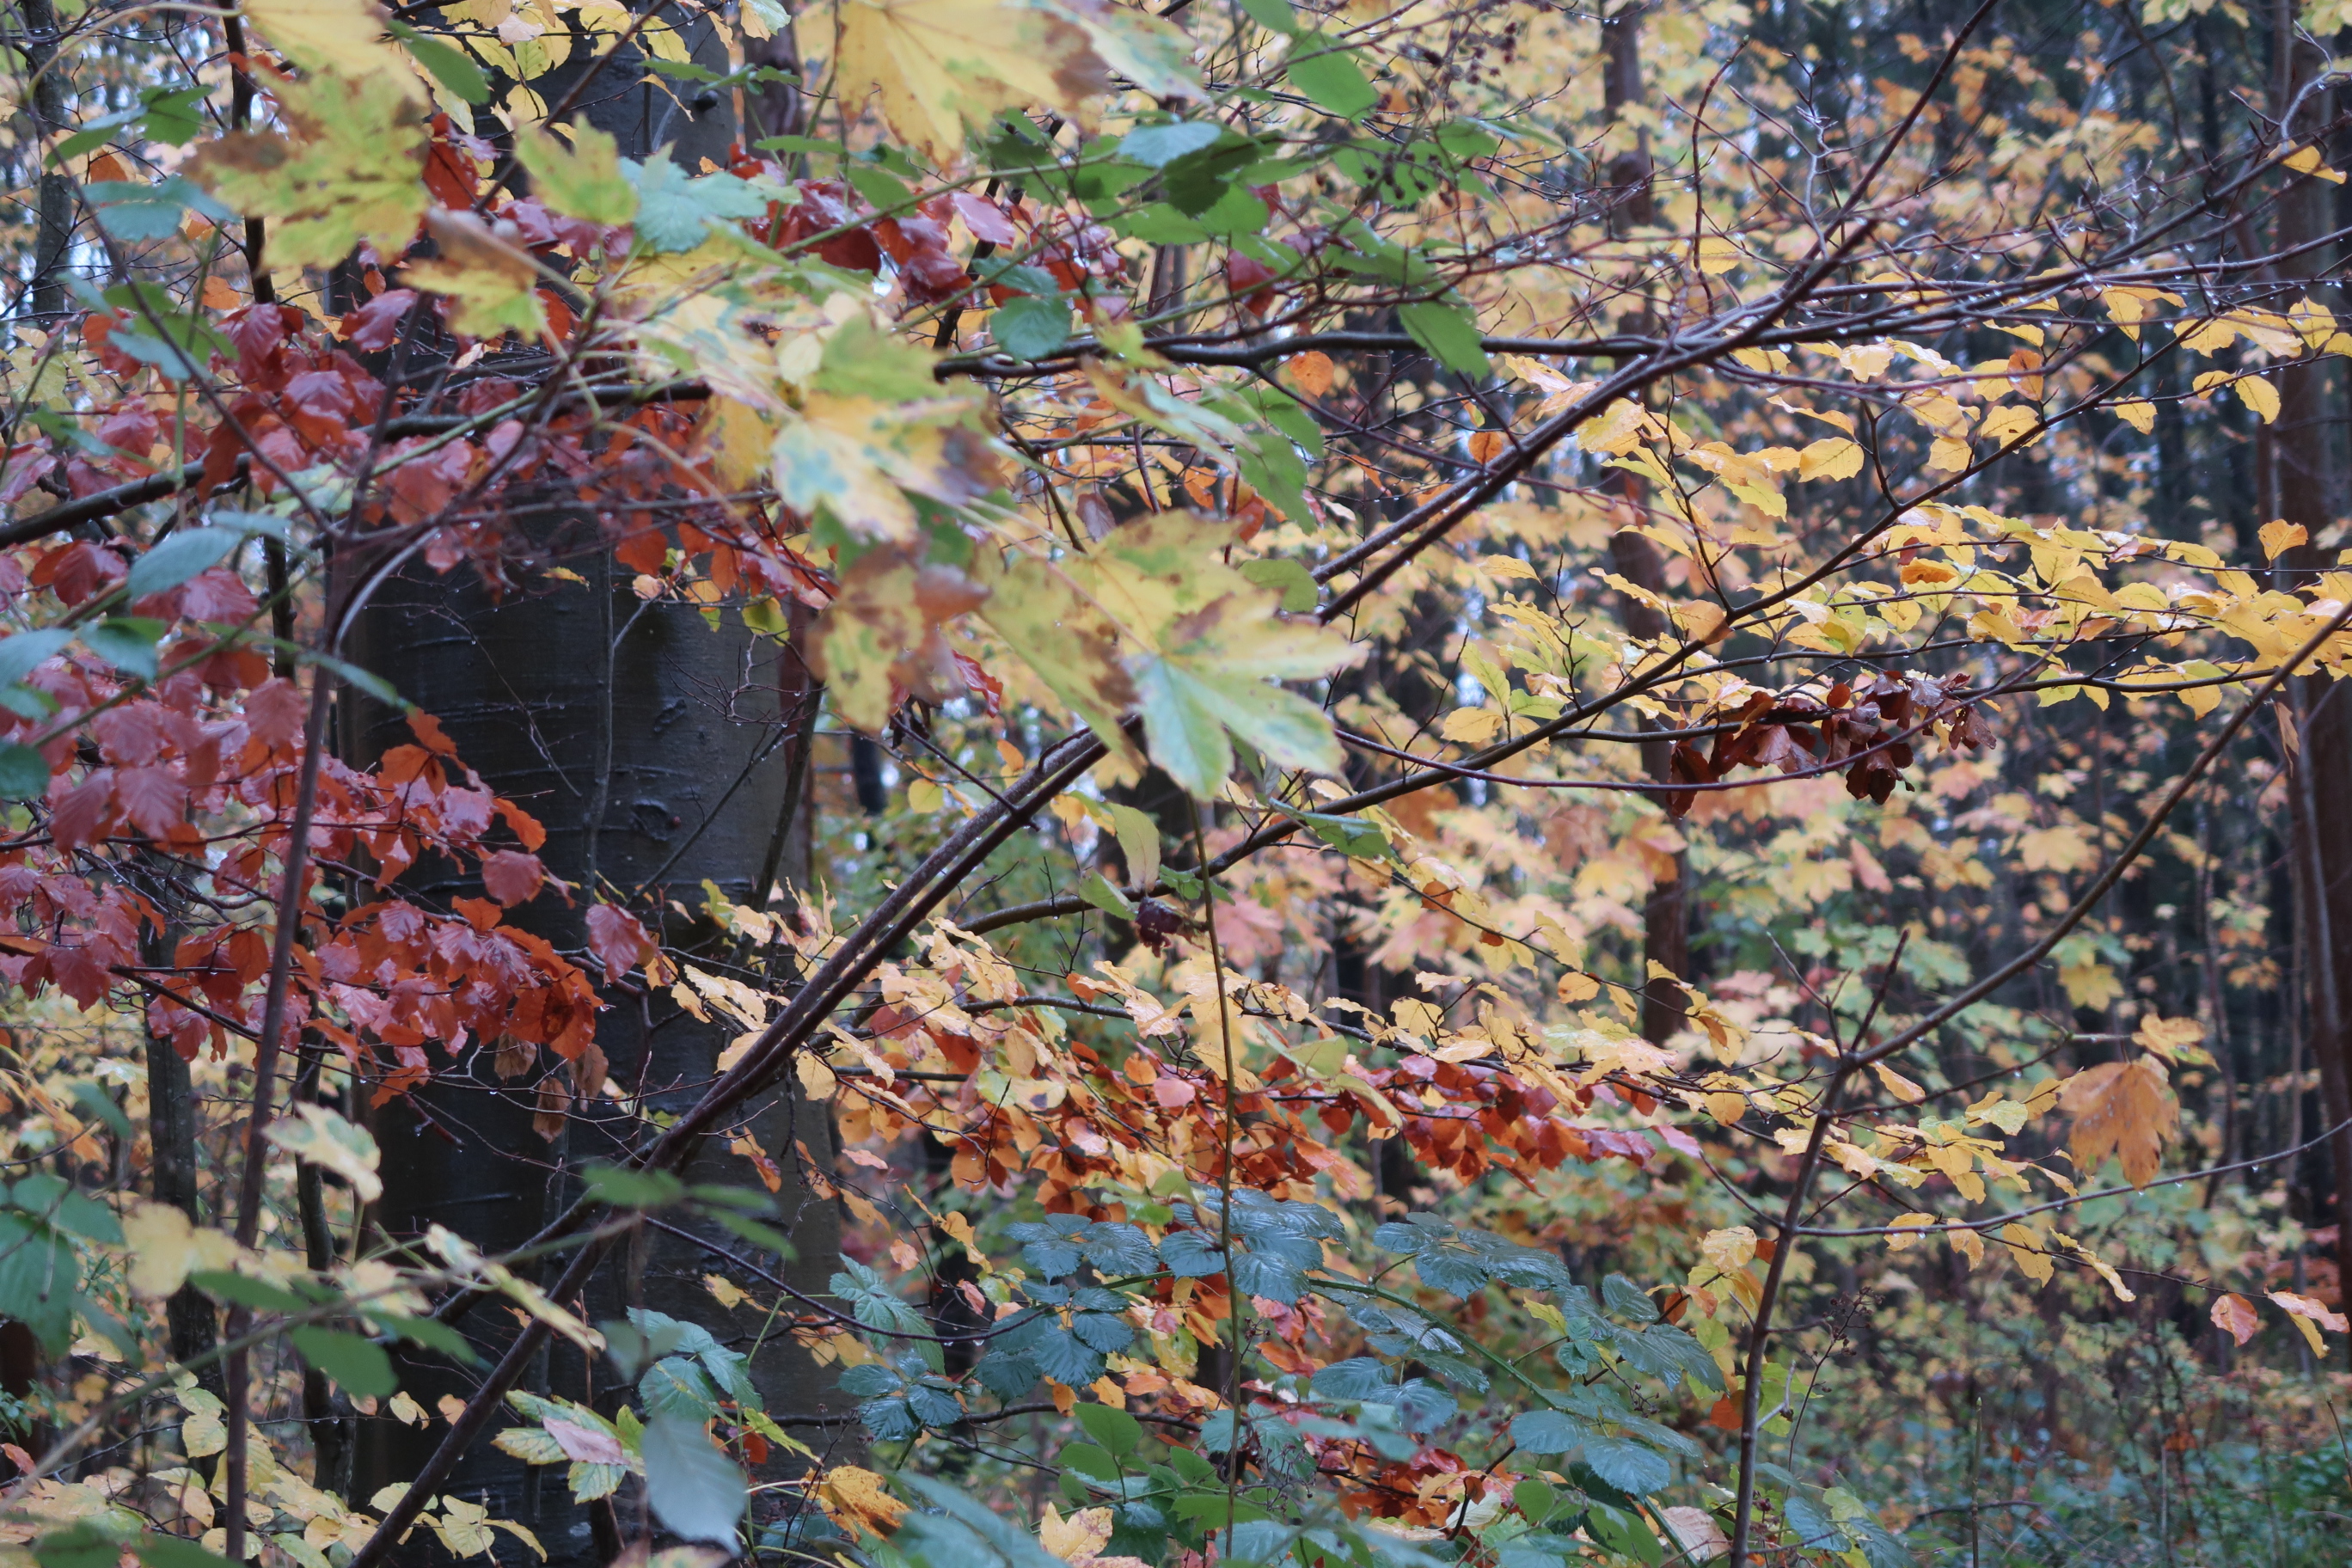
leaf, brown, twig, tree, plant, deciduous, trunk, wood, Tints and shades, flowering plant, temperate broadleaf and mixed forest, natural landscape, forest, Northern hardwood forest, grass, autumn, plant stem, woodland, pattern, birch family